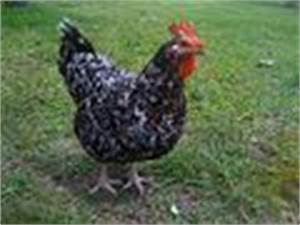
Label: chicken